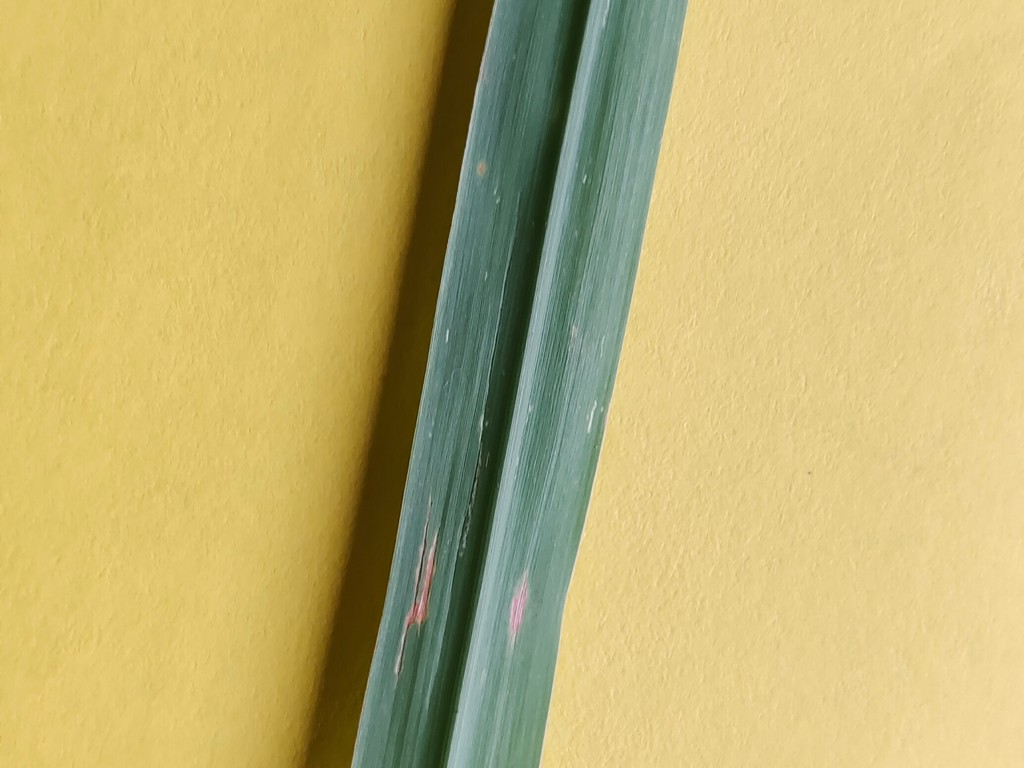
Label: Unhealthy